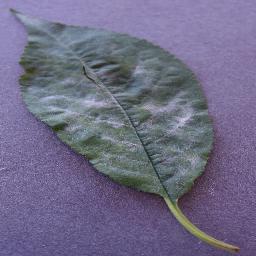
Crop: cherry
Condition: (including_sour)_powdery_mildew